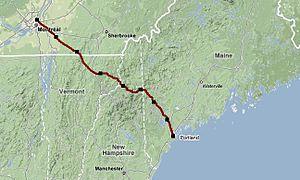
Tracé de l'oléoduc Portland-Montréal
L'oléoduc Portland-Montréal est un ensemble de conduites de transport de pétrole reliant South Portland à Montréal.